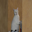
Label: cat